Blaine Boyer

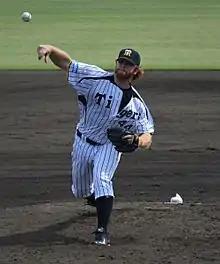
Boyer pitching for the Hanshin Tigers in

Boyer subsequently signed with the Hanshin Tigers of Nippon Professional Baseball after his release from Kansas City.